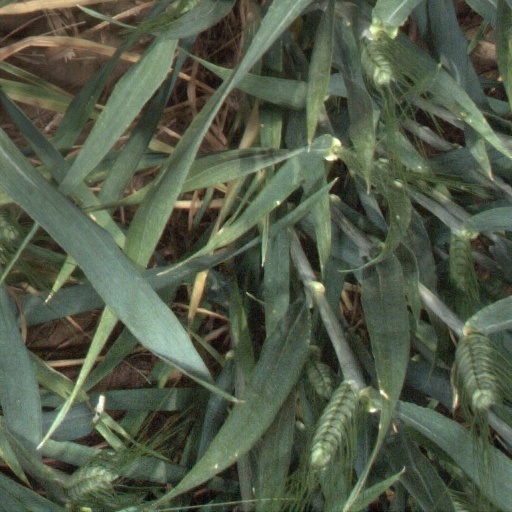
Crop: wheat